Question: Please indicate a possible affordance area of hit_baseball_bat that can be used for hitting
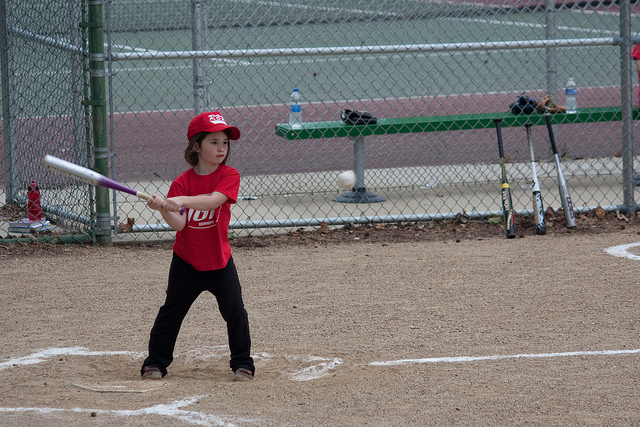
Answer: [45.117, 153.443, 95.609, 182.296]